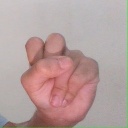
अक्षर: स